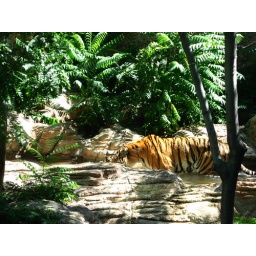
I want to play with a tiger in heaven... I think they're one of the most beautiful animals I know of.